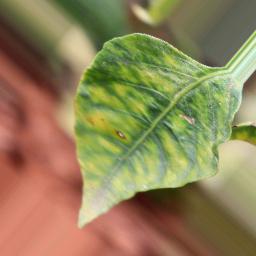
Label: nutritional